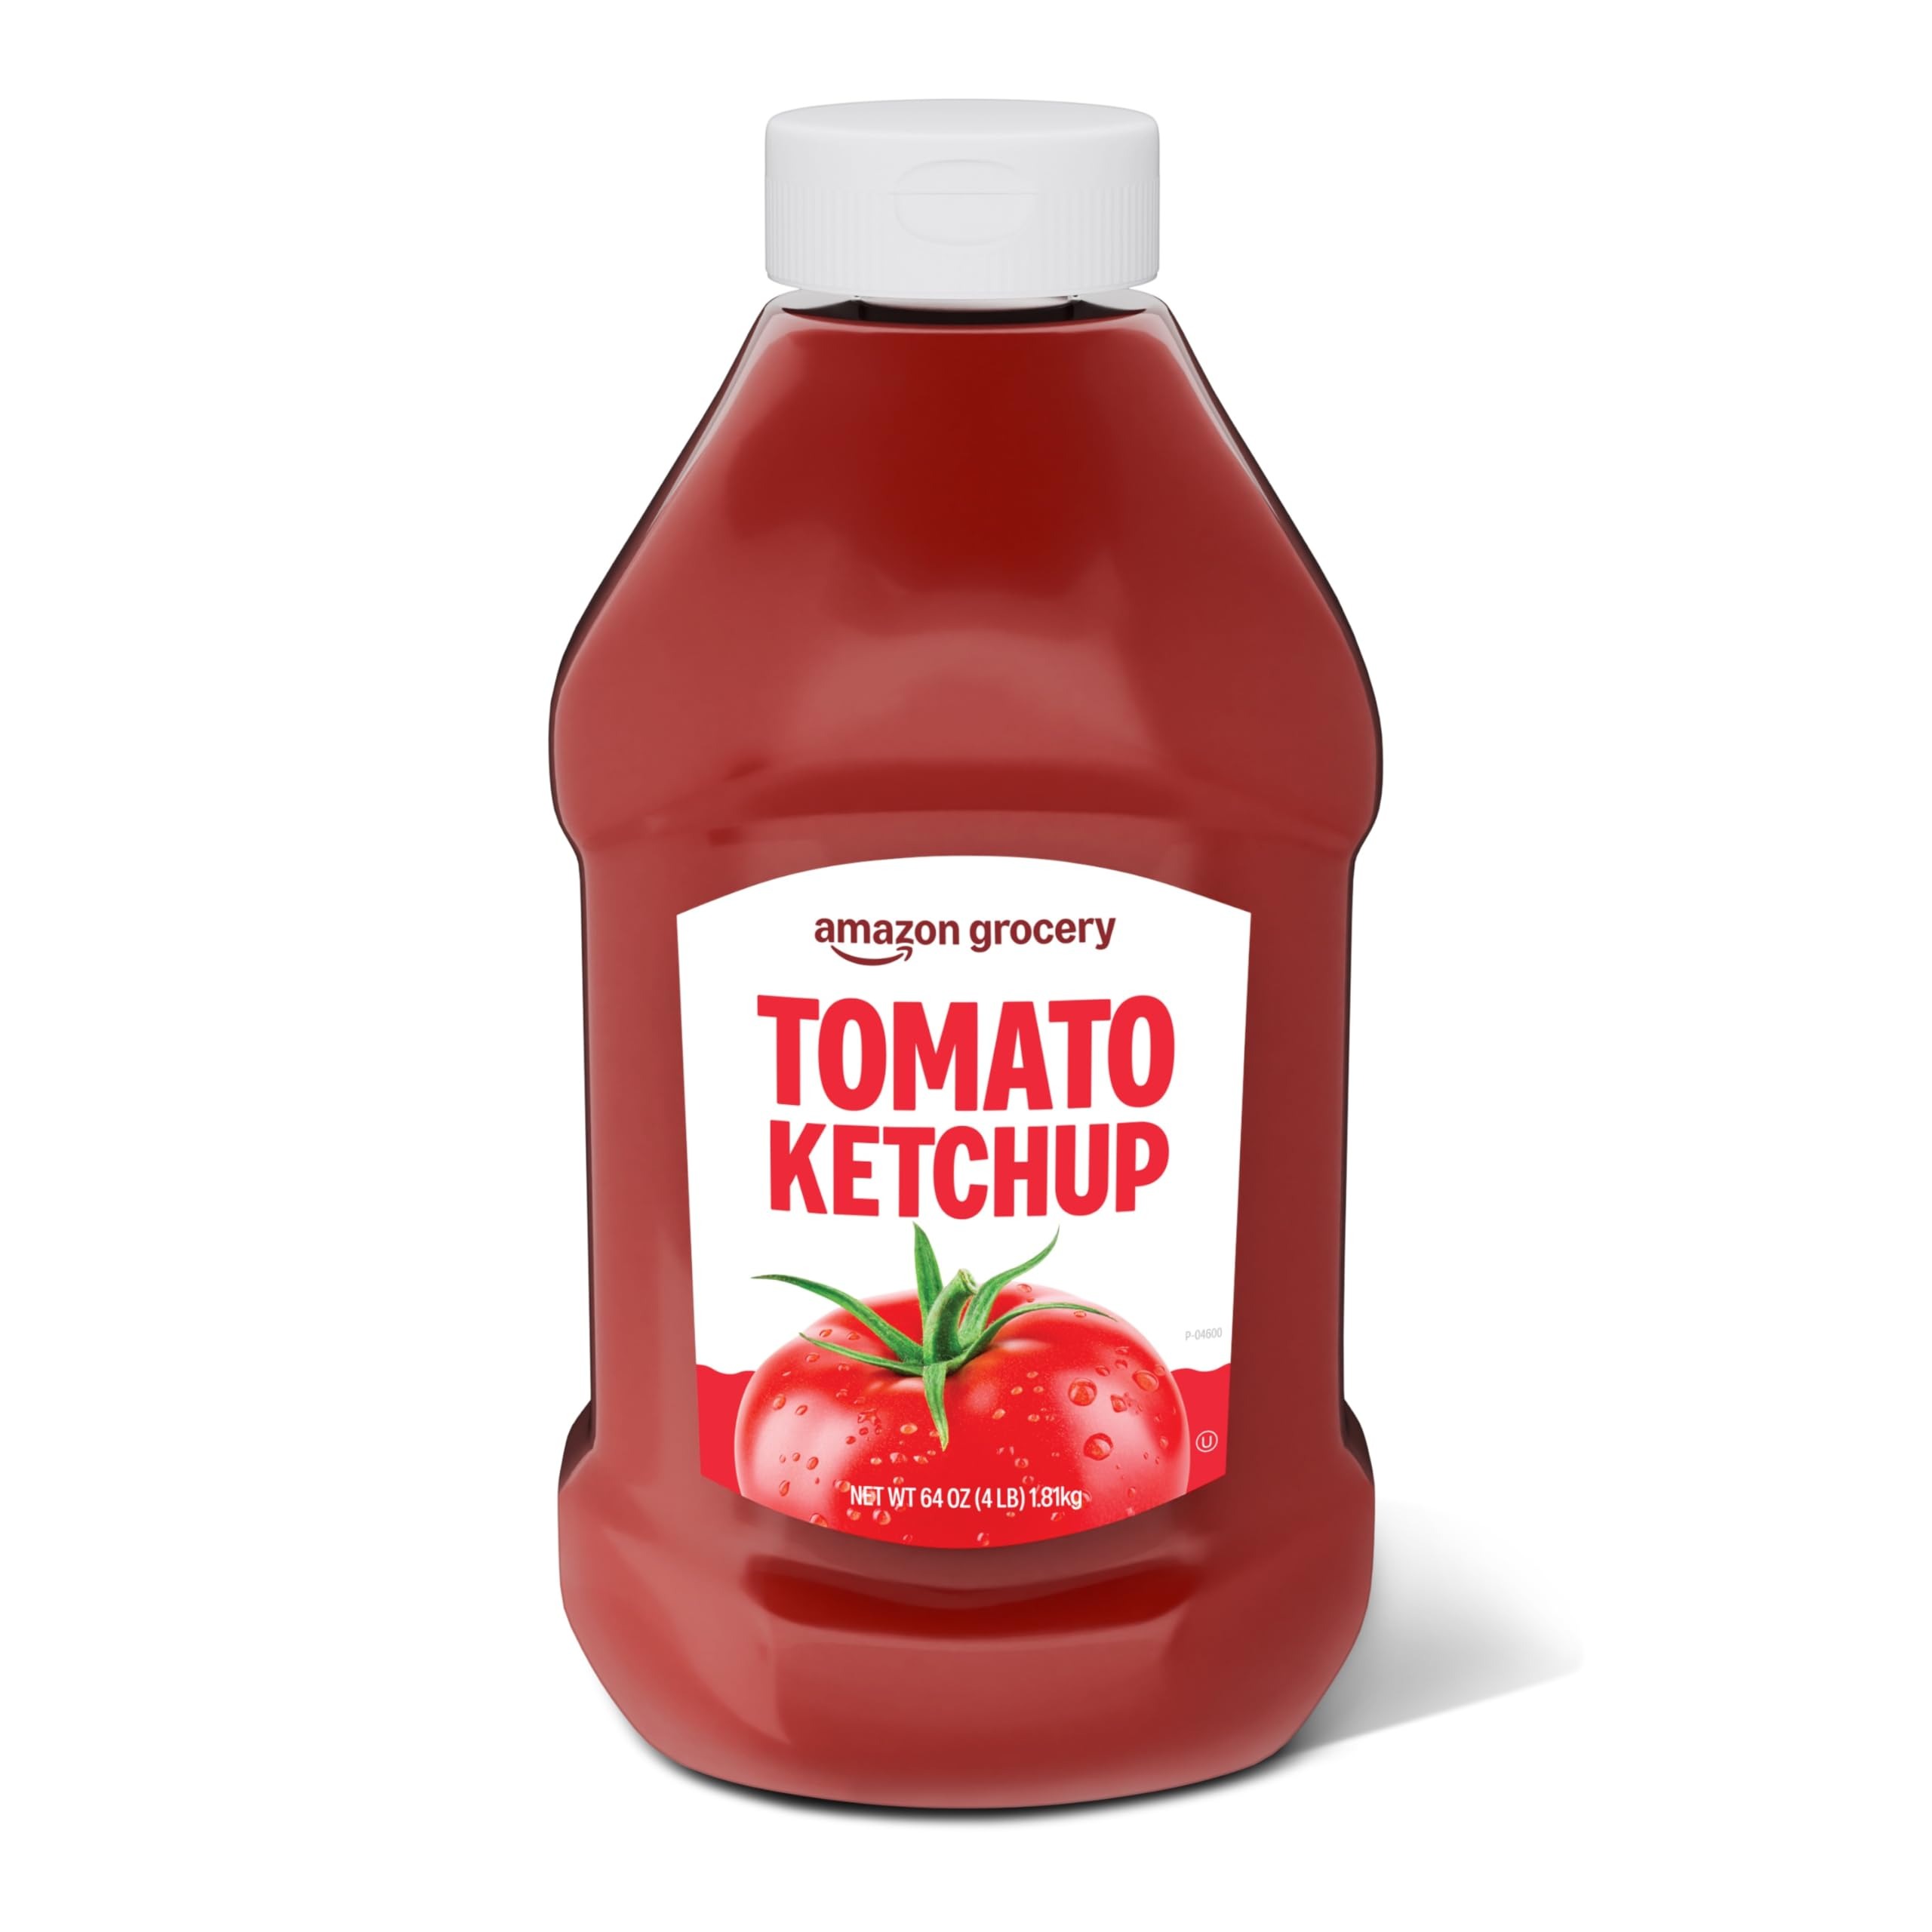
Item Name: Amazon Fresh, Ketchup, 64 Oz
Bullet Point 1: WHAT'S INSIDE: 64-ounce bottle of Ketchup
Bullet Point 2: WHY YOU'LL LOVE IT: This classic condiment contains no artificial colors, flavors, or preservatives.
Bullet Point 3: HIGH QUALITY, LOW PRICES: Amazon Fresh brand products are all about high-quality food that fits every budget, every day.
Bullet Point 4: ONLY FROM AMAZON: Look for the Amazon Fresh label to find great deals on a wide selection of grocery essentials.
Value: 64.0
Unit: Ounce

Price: 3.19